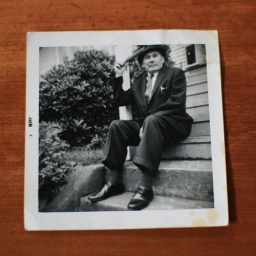
The man who lived in my house from 1940-1960, sitting on its front steps